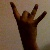
The image shows a hand gesture representing the number 8 in Indian Sign Language.